History of Wat Phra Dhammakaya

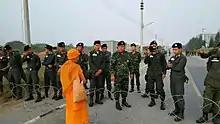
A Wat Phra Dhammakaya monk stands at the edge of a barbed wire barricade of the temple set up by the junta.

The junta further increased its control on the temple by having the mobile signal in the temple area shut off, by barring reporters from entering the temple and by censoring and blocking a broadcast about the lockdown from Al Jazeera in Thailand. Criticism of the operation further increased when one man committed suicide and one asthma patient died during the operation. On 10 March 2017, a deal was made allowing authorities to search the temple once again on the condition that representatives of the Thai Human Rights Commission and news reporters were allowed to witness the search. Once again, authorities were not able to find the abbot, resulting in the junta ending the three-week occupation of the temple. However, section 44 still remained in effect, allowing the authorities to resume action against the temple at any time.